Saint Margaret of Scotland

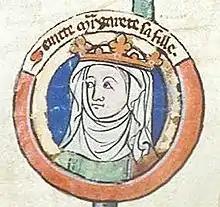
St Margaret from a medieval family tree, 13th century

Saint Margaret of Scotland, also known as Margaret of Wessex, was Queen of Alba from 1070 to 1093 as the wife of King Malcolm III. Margaret was sometimes called "The Pearl of Scotland". She was a member of the House of Wessex and was born in the Kingdom of Hungary to the expatriate English prince Edward the Exile. She and her family returned to England in 1057. Following the death of Harold Godwinson at the Battle of Hastings in 1066, her brother Edgar Ætheling was elected as King of England but never crowned. After the family fled north, Margaret married Malcolm III of Scotland by the end of 1070.